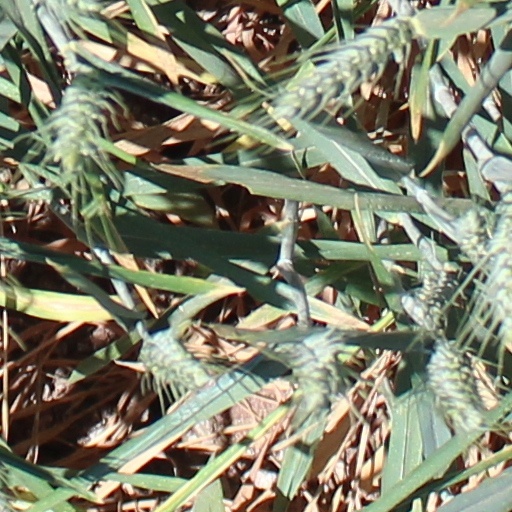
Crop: wheat